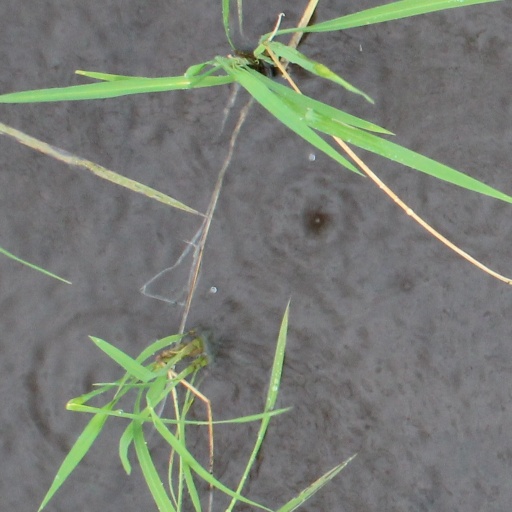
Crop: rice